Bentley Eight

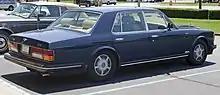
1989 Bentley Eight

The Eight was introduced with cloth upholstery, steel wheels, and a mesh grille that was simpler than the slatted grille of the Mulsanne. Fuel injection and anti-lock brakes were added in 1986, leather upholstery and power memory seats were added in 1987, and automatic ride height adjustment was added in 1990. In Britain, catalytic converters became optional in 1990 – although they had been available long before in markets where such were required. The three-speed automatic transmission was replaced by a four-speed transmission in August 1992.